Ice hockey at the Olympic Games

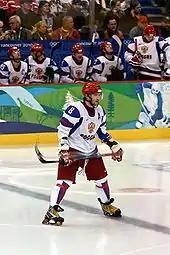
Prior to the 2014 Winter Olympics in Russia, a number of Russian NHL players, including Alexander Ovechkin, stated that they would play in the tournament with or without the NHL's approval.

The NHL decided not to allow all players to participate in 1988, 1992, 1994, 2018, and 2022 because the Winter Olympics typically occur in February, during the league's regular season. To allow participation, the NHL would have been forced to take a break in its schedule.